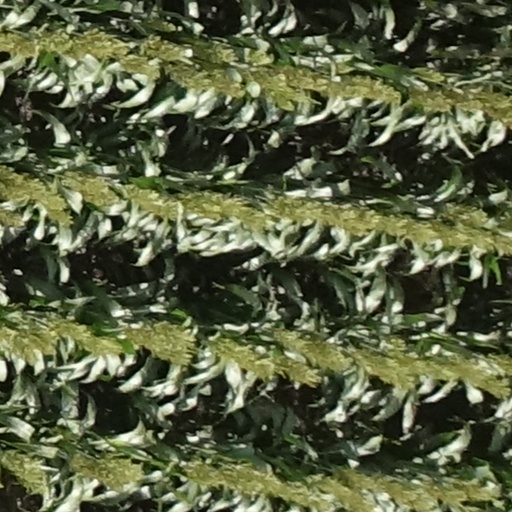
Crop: sorghum